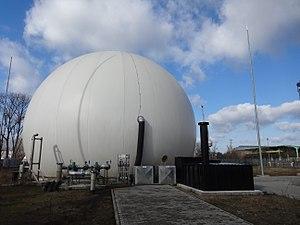
Le biométhane est un gaz très riche en méthane provenant de l'épuration du biogaz issu de la fermentation de matières organiques.